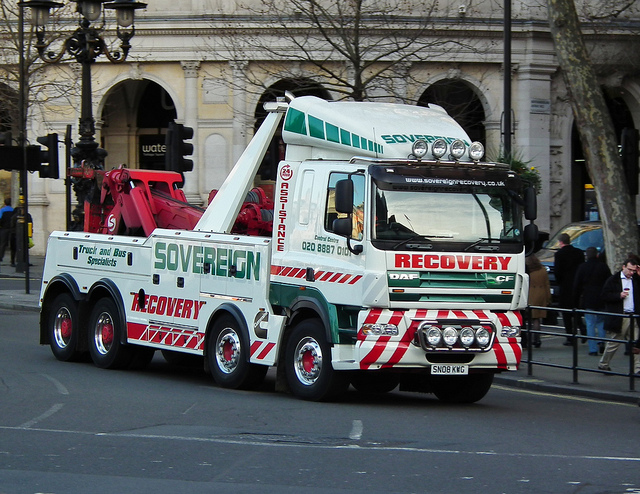
A truck with words sovereign and recover on its side travels down the road.

a tow truck with stripes parked on the side of the road

A sovereign tow truck on an empty street

A large recovery truck sits idly on a street.

a truck on a city street near a tree